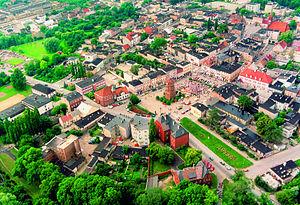
Żnin est une ville polonaise de la voïvodie de Couïavie-Poméranie qui compte 14 212 habitants en 2004.